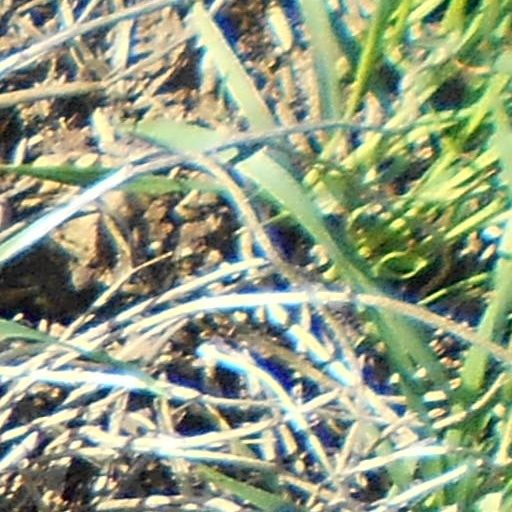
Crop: wheat